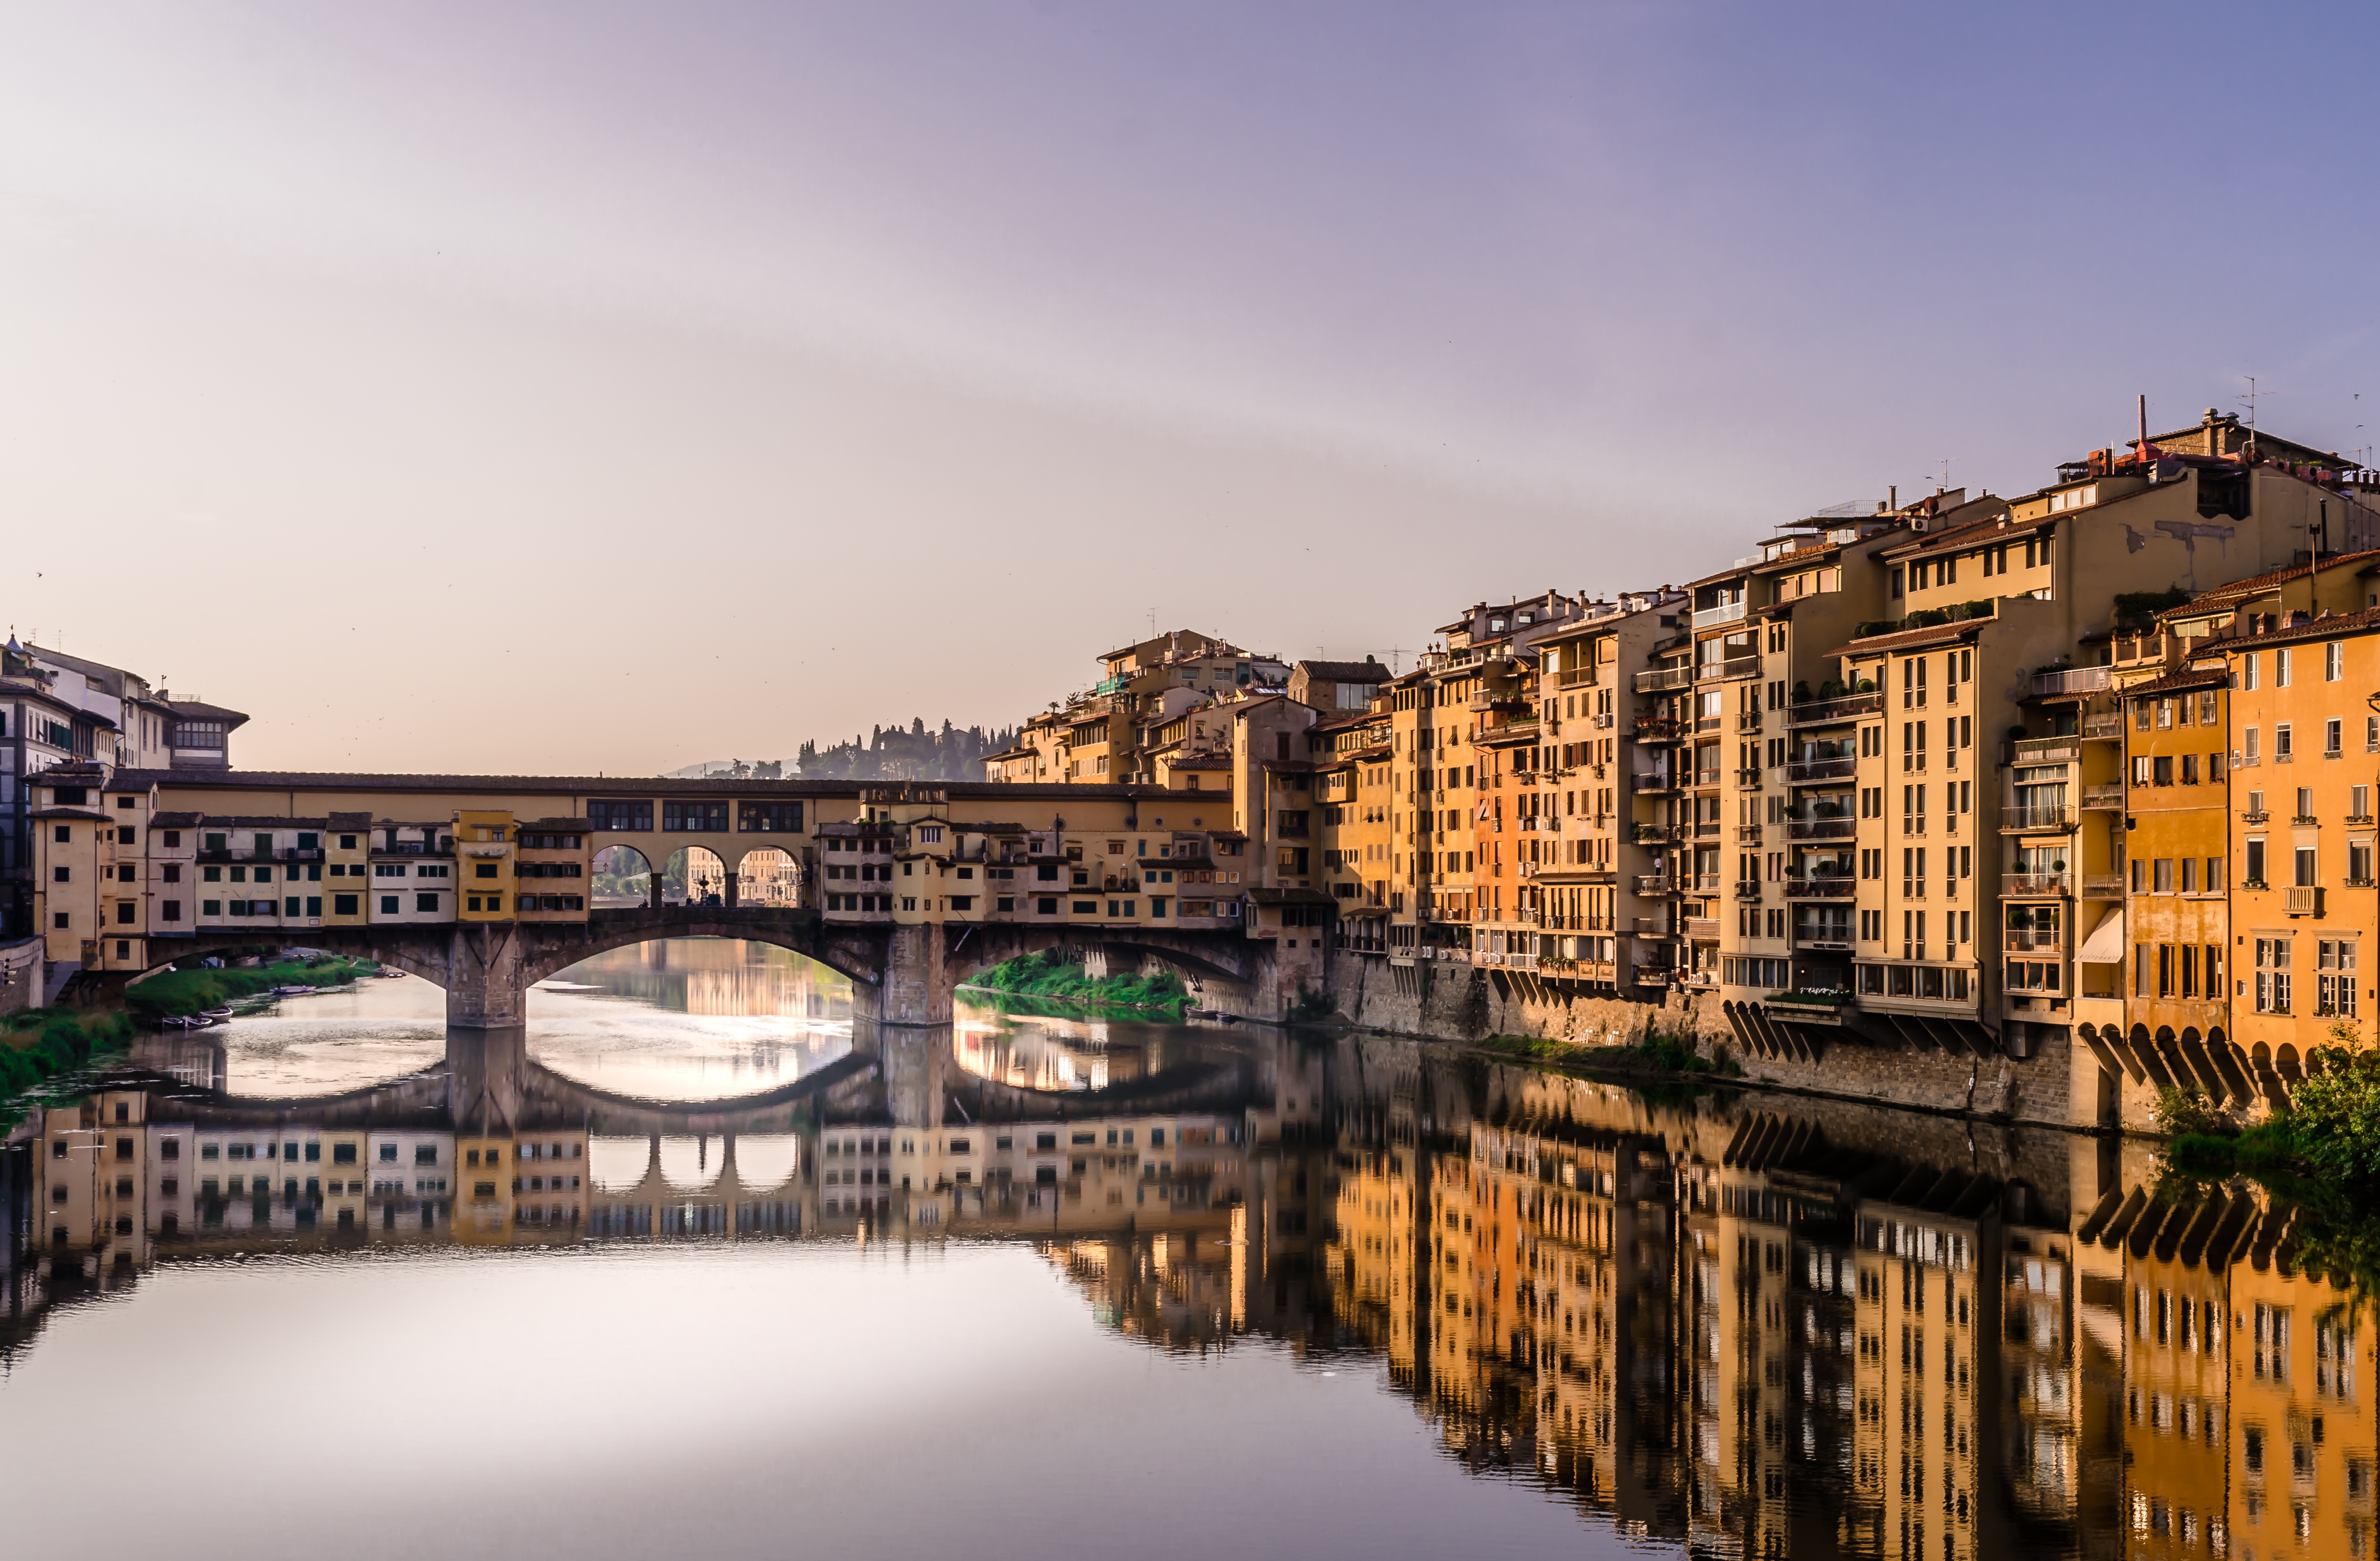
landscape, bridge, town, city, river, cityscape, dusk, evening, reflection, landmark, italy, tuscany, waterway, reflections, florence, ponte vecchio, urban area, river arno, human settlement